Question: Please indicate a possible affordance area of the sit_on_bench that can be used for sitting
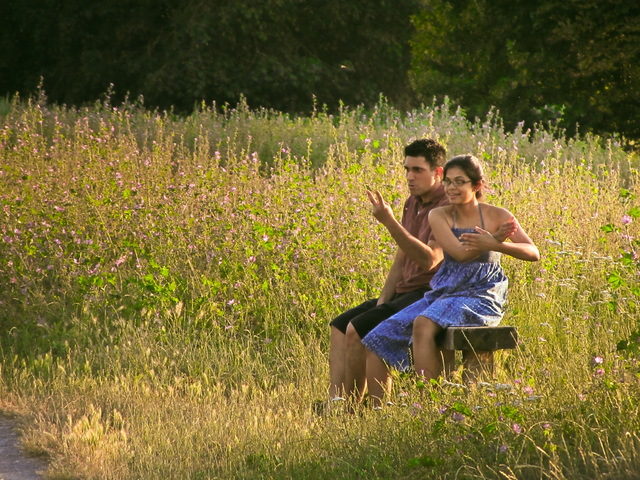
Answer: [327.5, 312, 521.5, 349]